2nd Alpini Regiment

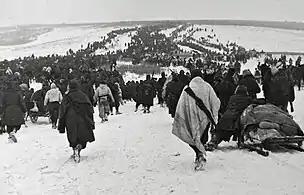
The Alpine Army Corps' retreat in Ukraine in January 1943

On 1 October 1935, the 2nd Alpini Regiment reformed the Alpini Battalion "Val Varaita" in preparation to transfer the Alpini Battalion "Saluzzo" to the newly formed 11th Alpini Regiment, which was formed for the Second Italo-Ethiopian War. On 22 December 1935, the regiment transferred the "Saluzzo" to the 11th Alpini Regiment, which on 31 December of the same year was assigned to the newly formed 5th Alpine Division "Pusteria". On 6 January 1936, the "Pusteria" division's units embarked in Livorno and Naples for the transfer to Massawa in Eritrea. At the same time the 2nd Alpini Regiment provided seven officers and 507 troops to help form the 10th Supply Column and the 609th Company, which was assigned to the XI Replacements Battalion. The XI Replacements Battalion was attached to 11th Alpini Regiment, while the 10th Supply Column was attached to the 5th Alpine Division "Pusteria". Both units were soon shipped to East Africa. In Ethiopia the Alpini Battalion "Saluzzo" fought at Adi Gul, Amba Aradam, Maychew, and Amba Bohorà. For its service and conduct during the campaign the 11th Alpini Regiment was awarded a Bronze Medal of Military Valor. In April 1937, the Alpini Battalion "Saluzzo" returned to Italy and the Alpini Battalion "Val Varaita" was disbanded. With the return of the Alpini Battalion "Saluzzo" to the 2nd Alpini Regiment a duplicate of the Bronze Medal of Military Valor, which had been awarded to the 11th Alpini Regiment, was affixed to the flag of the 2nd Alpini Regiment and added to the regiment's coat of arms.